Józefa Joteyko

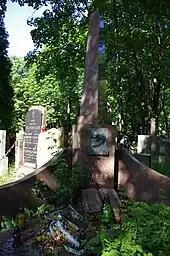
Joteyko's grave in Powązki Cemetery.

In 1904, Joteyko became president of the Belgian Neurological Society and chaired the organization's congress in Liège the following year. In 1906, Stefanowska left Paris and returned to Poland, becoming headmistress of a girl's secondary school. Joteyko strongly objected to her partner leaving, but Stefanowska was tired of research and wanted to return to teaching. She convinced Joteyko, whom she referred to as her "towarzyszka życia" (life companion), with the promise that they could write letters and visit each other. Though she continued to research physiology, Joteyko began lecturing on pedagogical psychology at teacher's seminars in Charleroi and Mons. In 1908, she founded and became editor of the "Revue Psychologique", a journal which explored developments in the field of psychology from a scientific and educational perspective. Through her work there, she met and began collaborating with a young, Georgian scientist, Varia Kipiani, who served as a secretary to the "Revue". The two women carried out joint research on vegetarianism, to which they both adhered and were awarded the 1908 Vernois Prize of the Académie Nationale de Médecine. Joteyko organized summer Paedological Seminars inviting international scholars to participate. Joteyko and Stefanowska published their last joint paper, "Psychophysiology of Pain", a synthesis of their studies on pain, in 1909.